Lola Flores

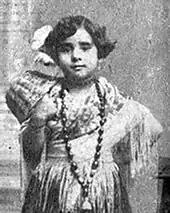
Flores,

In 1958, she married Antonio González "el Pescaílla", a gypsy guitarist from Barcelona. She had three children: singer and actress Lolita Flores; rock musician, singer and actor Antonio Flores; and singer and actress Rosario Flores. Lola Flores, while one quarter gypsy through her maternal grandfather, Manuel, who was a street vendor, referred to herself as "paya" or non-gypsy Spanish. Nevertheless, she is considered an icon of the Gypsy and Roma community in Spain, particularly since she married into a gypsy family.